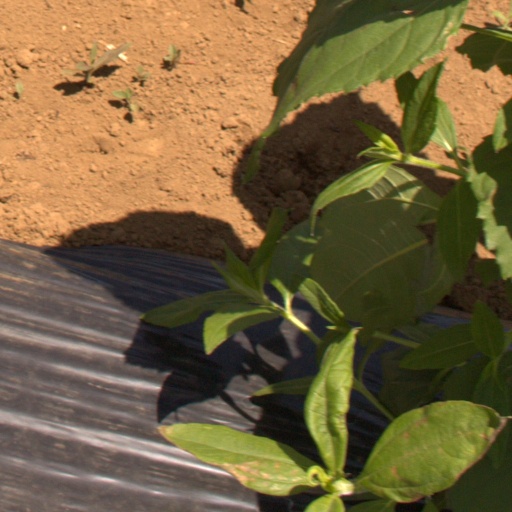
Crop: Jerusalem artichoke